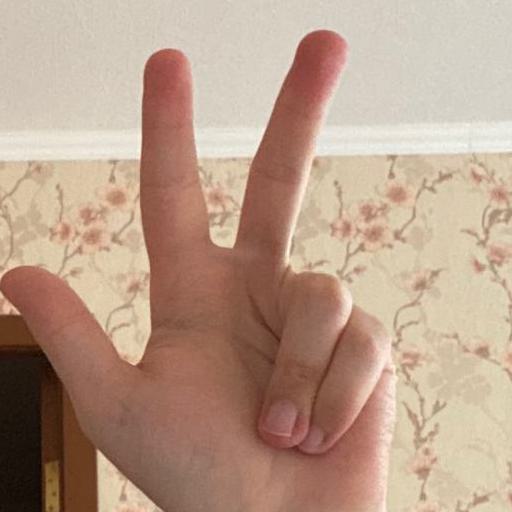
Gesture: three2